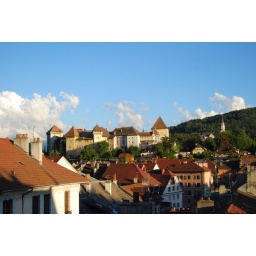
the castle view from our window in Annecy